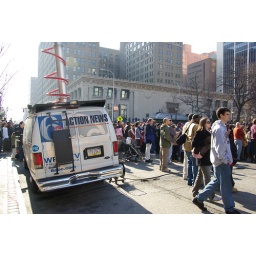
daniel is to the right of the 4th column in a blue jacket